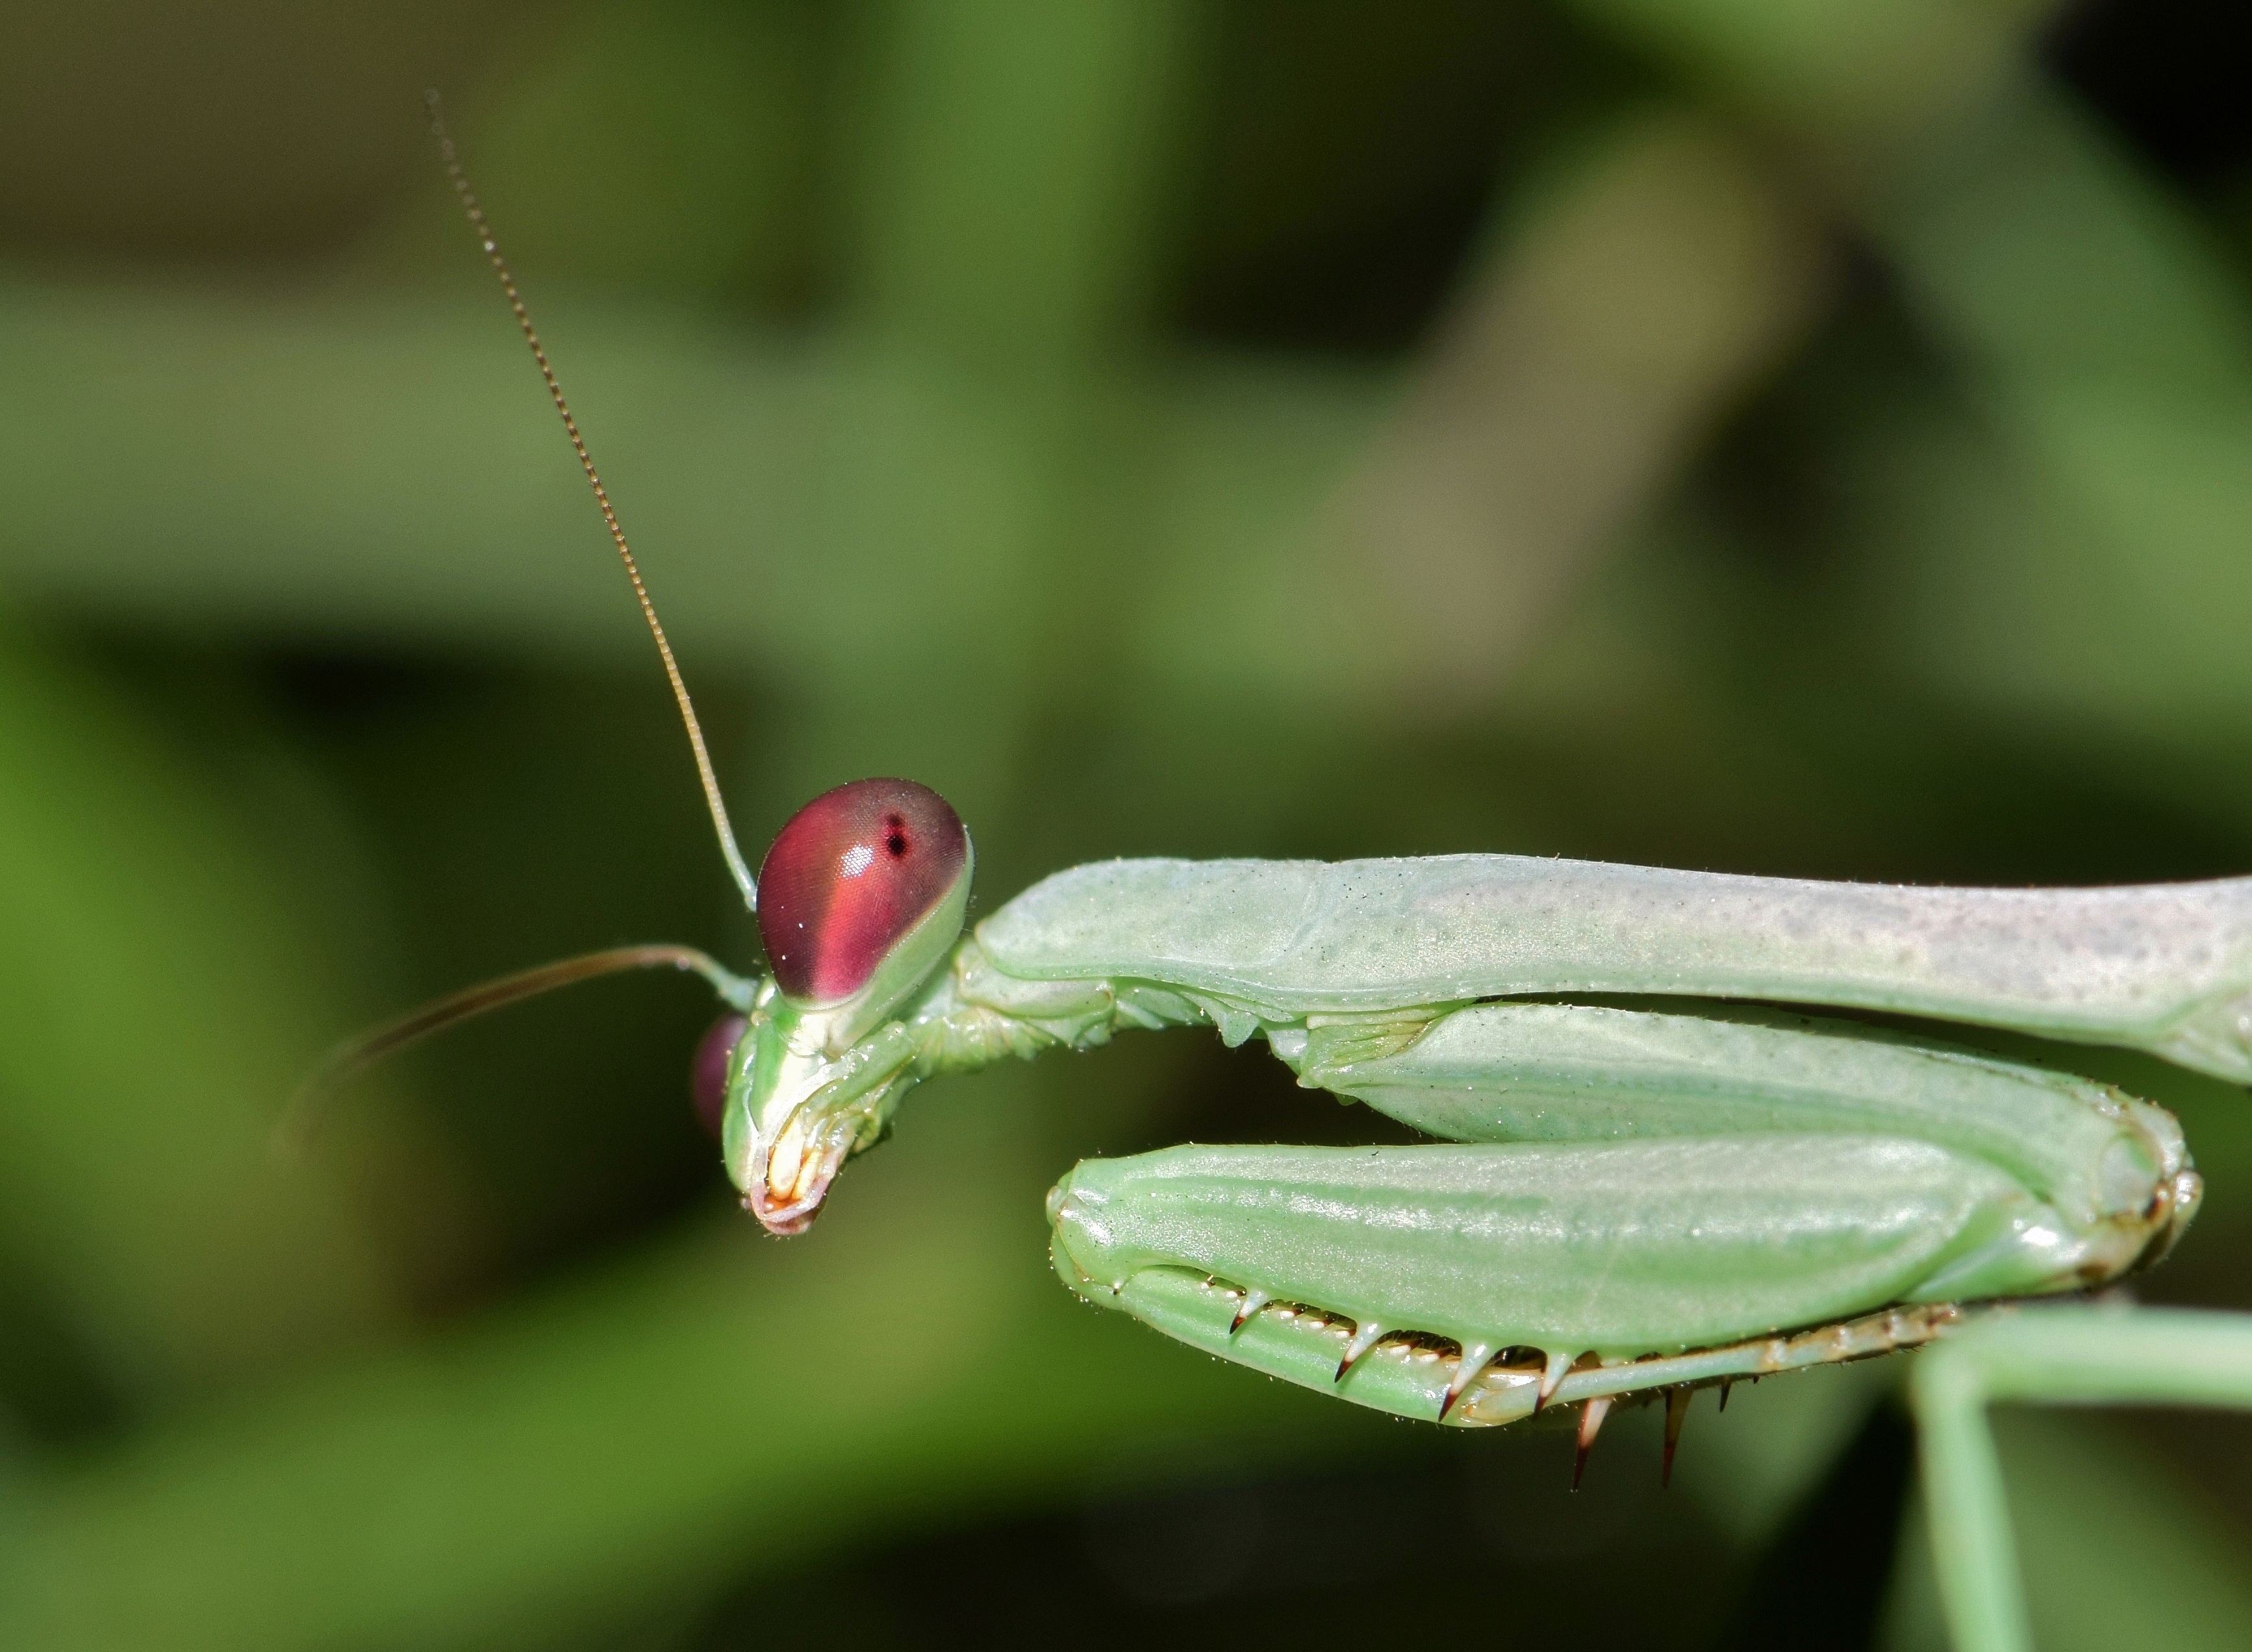
nature, photography, leaf, flower, animal, profile, looking, green, praying mantis, insect, macro, biology, bug, botany, predator, flora, fauna, invertebrate, close up, entomology, mantis, mantodea, creature, alien, hunting, damselfly, antennae, macro photography, arthropod, forelegs, green insect, ambush predator, plant stem